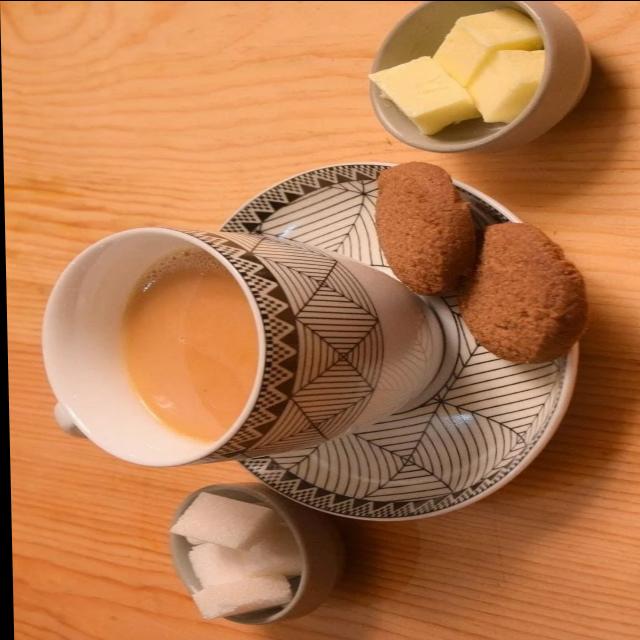
Dish: chai